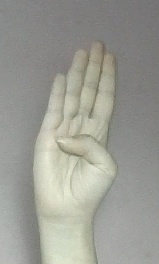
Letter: kaaf